Frances Hodgson Burnett

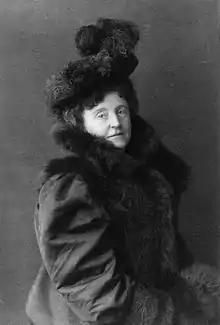
Frances Hodgson Burnett, date unknown (1890–1910)

Within a few years, Burnett became well known in Washington society and hosted a literary salon on Tuesday evenings, often attended by politicians, as well as local literati. Swan's practice grew and had a good reputation, but his income lagged behind hers, so she believed she had to continue writing. Unfortunately she was often ill and suffered from the heat of D.C., which she escaped whenever possible. In the early 1880s she became interested in Christian Science as well as Spiritualism and Theosophy. These beliefs would affect her later life as well as being incorporated into her later fiction. She was a devoted mother and took great joy in her two sons. She doted on their appearance, continuing the practice of curling their long hair each day, which became the inspiration for "Little Lord Fauntleroy".